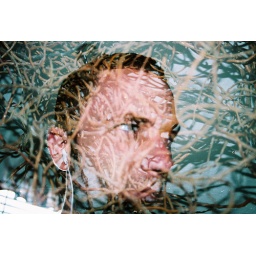
Double expo of me and some wreath made of twigs on a wall in my house